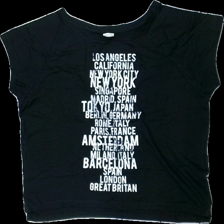
View: front
Type: T-shirt
Category: Ladies
Brand: Not in the list
Brand text on label: jacqueline de young
Colors: White, Black
Material: 100% cotton
Pattern: Other
Cut: Regular
Size: S
Season: All
Damage location: top right
Damage 2 location: bottom left
Damage 3 location: top center
Price range: 50-100
Recommended usage: Reuse
Description: svart t-shirt med vit text fram